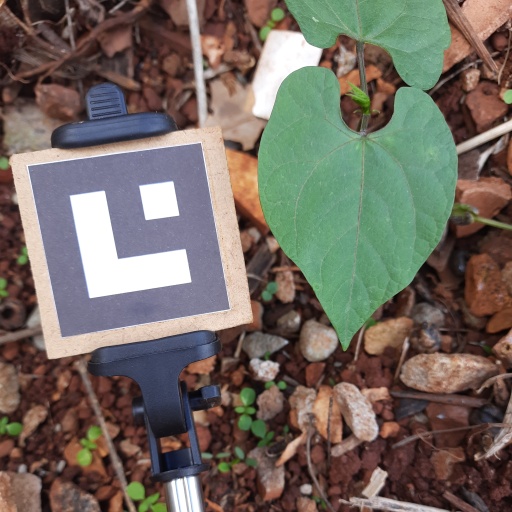
Observations: flat surface, no eating holes, under shade